Mifflin Kenedy

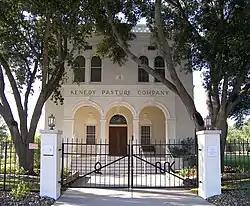
Kenedy Pasture Company Headquarters located in Sarita, Kenedy County, Texas

In 1860, Kenedy and King became partners of the Santa Gertrudis Ranch (Santa Gertrudis cattle) in South Texas, where cattle, sheep, mules, and goats ranged along the Nueces Strip. After eight years, Kenedy sold his share of the ranch and purchased the Laureles Ranch, south of Corpus Christi, from Charles Stillman. It was a cattle, sheep, and horse ranch. After the war, Laureles Ranch expanded to 242,000 acres. King and Kenedy were the first owners of large ranches to fence their lands, which Kenedy began with of fencing at Laureles in 1869. This was an important deterrent to thieves who flourished in the area after the Civil War. The ranch was sold in 1882 to Underwood, Clark, and Company of Kansas City, which became the Texas Land and Cattle Company. At the time of the sale, there were 50,000 heads of cattle as well as 5,000 heads of horses and mules. The ranch sold for $1,000,000. He then established the La Parra Ranch in Cameron County, what is now Kenedy County, Texas, and the Kenedy Pasture Company in 1882. He fenced in the 400,000 acre La Parra Ranch (which is near Sarita, Texas). Kenedy Pasture Company, of 765,000 acres of land in South Texas, has been 20 miles wide and 30 miles long.